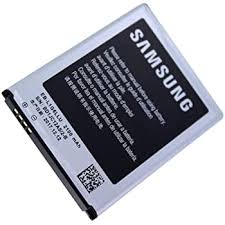
Waste category: battery